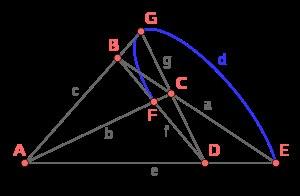
En géométrie projective finie, le plan de Fano, nommé ainsi d'après le mathématicien Gino Fano, est le plus petit plan projectif fini, c'est-à-dire celui comportant le plus petit nombre de points et de droites, à savoir 7 de chaque. C'est le seul plan projectif de 7 points, et c'est le plan projectif sur le corps fini à deux éléments.